Canal de Bourgogne

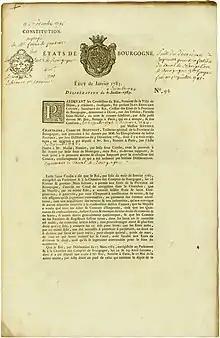
Contrat of a 5 % Bond for 4,000 Livres of the Burgundy for funding the Canal de Bourogone, issued 11. November 1785

Construction of the canal was already under consideration as early as 1605, during the reign of Henry IV. Difficulties were foreseen in crossing the Morvan Massif, however. In addition to the route finally selected, studies were made for various other routes, all of them passing further to the north. In the end, however, it was decided that the canal should follow the valleys of the rivers Armançon and Ouche. Louis XV signed an edict for the canal's construction on 7 September 1773. In 1774 it was stipulated that the crown would pay for the section running to the Yonne while the other half, towards the Saône, would be funded by the Estates of Burgundy. In 1775 the total cost was estimated at 7.18 Million French pounds.